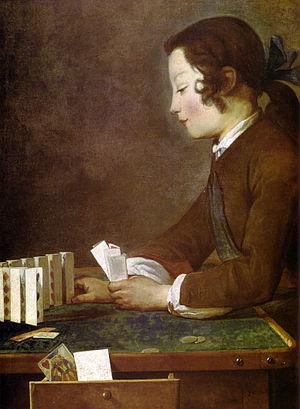
Cet article fournit une liste de tableaux du peintre français Jean Siméon Chardin.